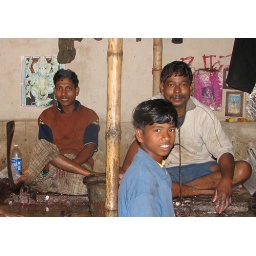
At the wonderful Lake Market fish market in south Calcutta (Kolkata)